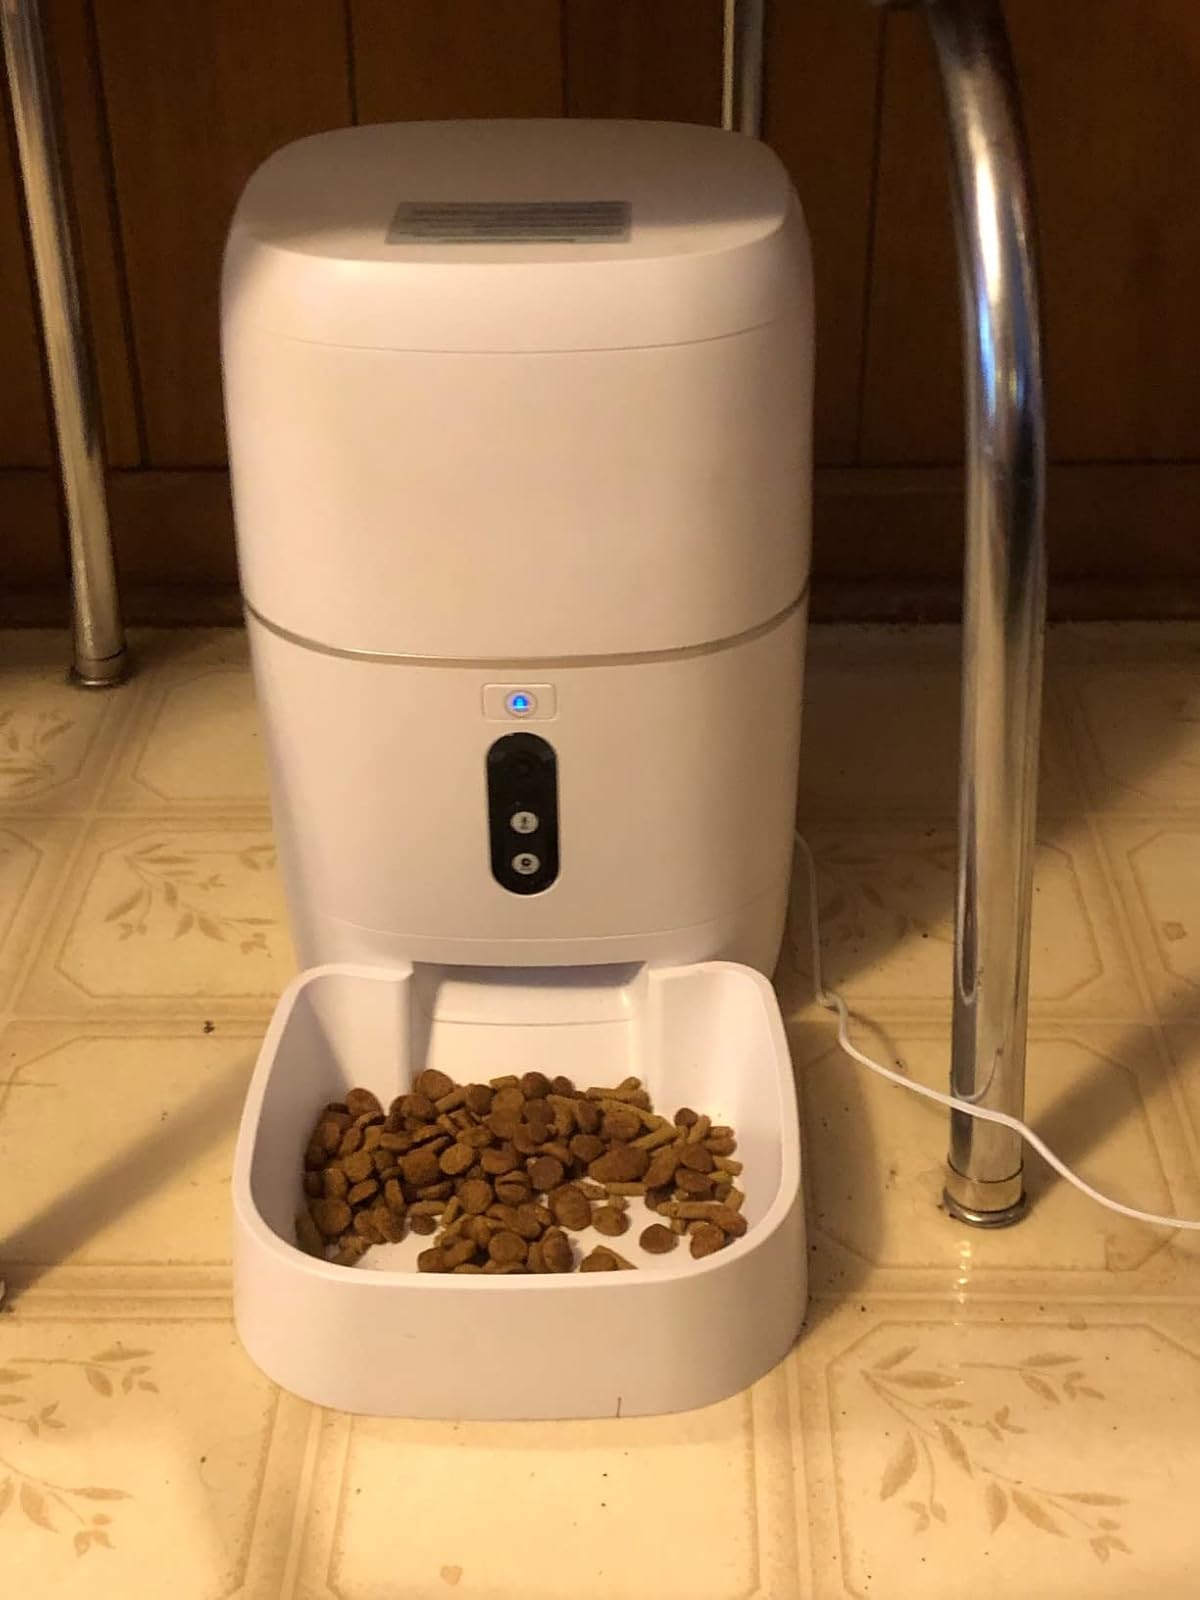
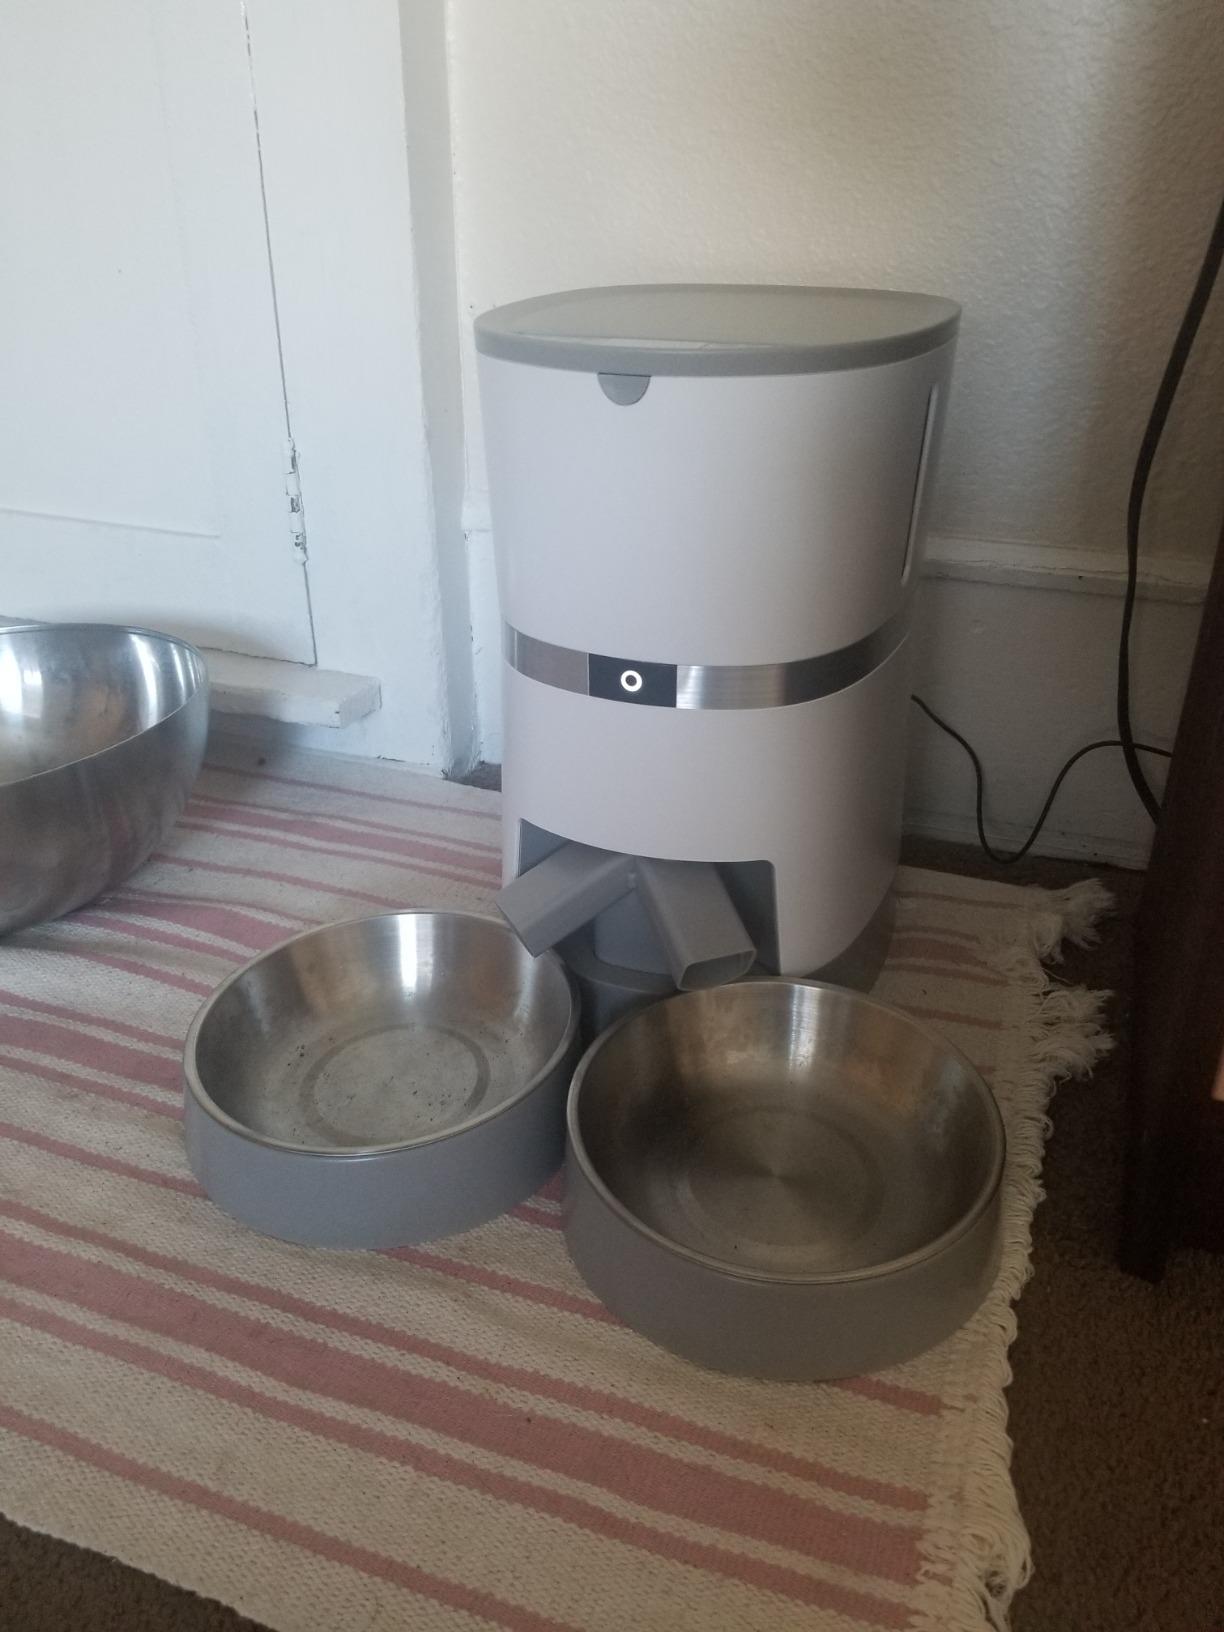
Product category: items_feeder
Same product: no